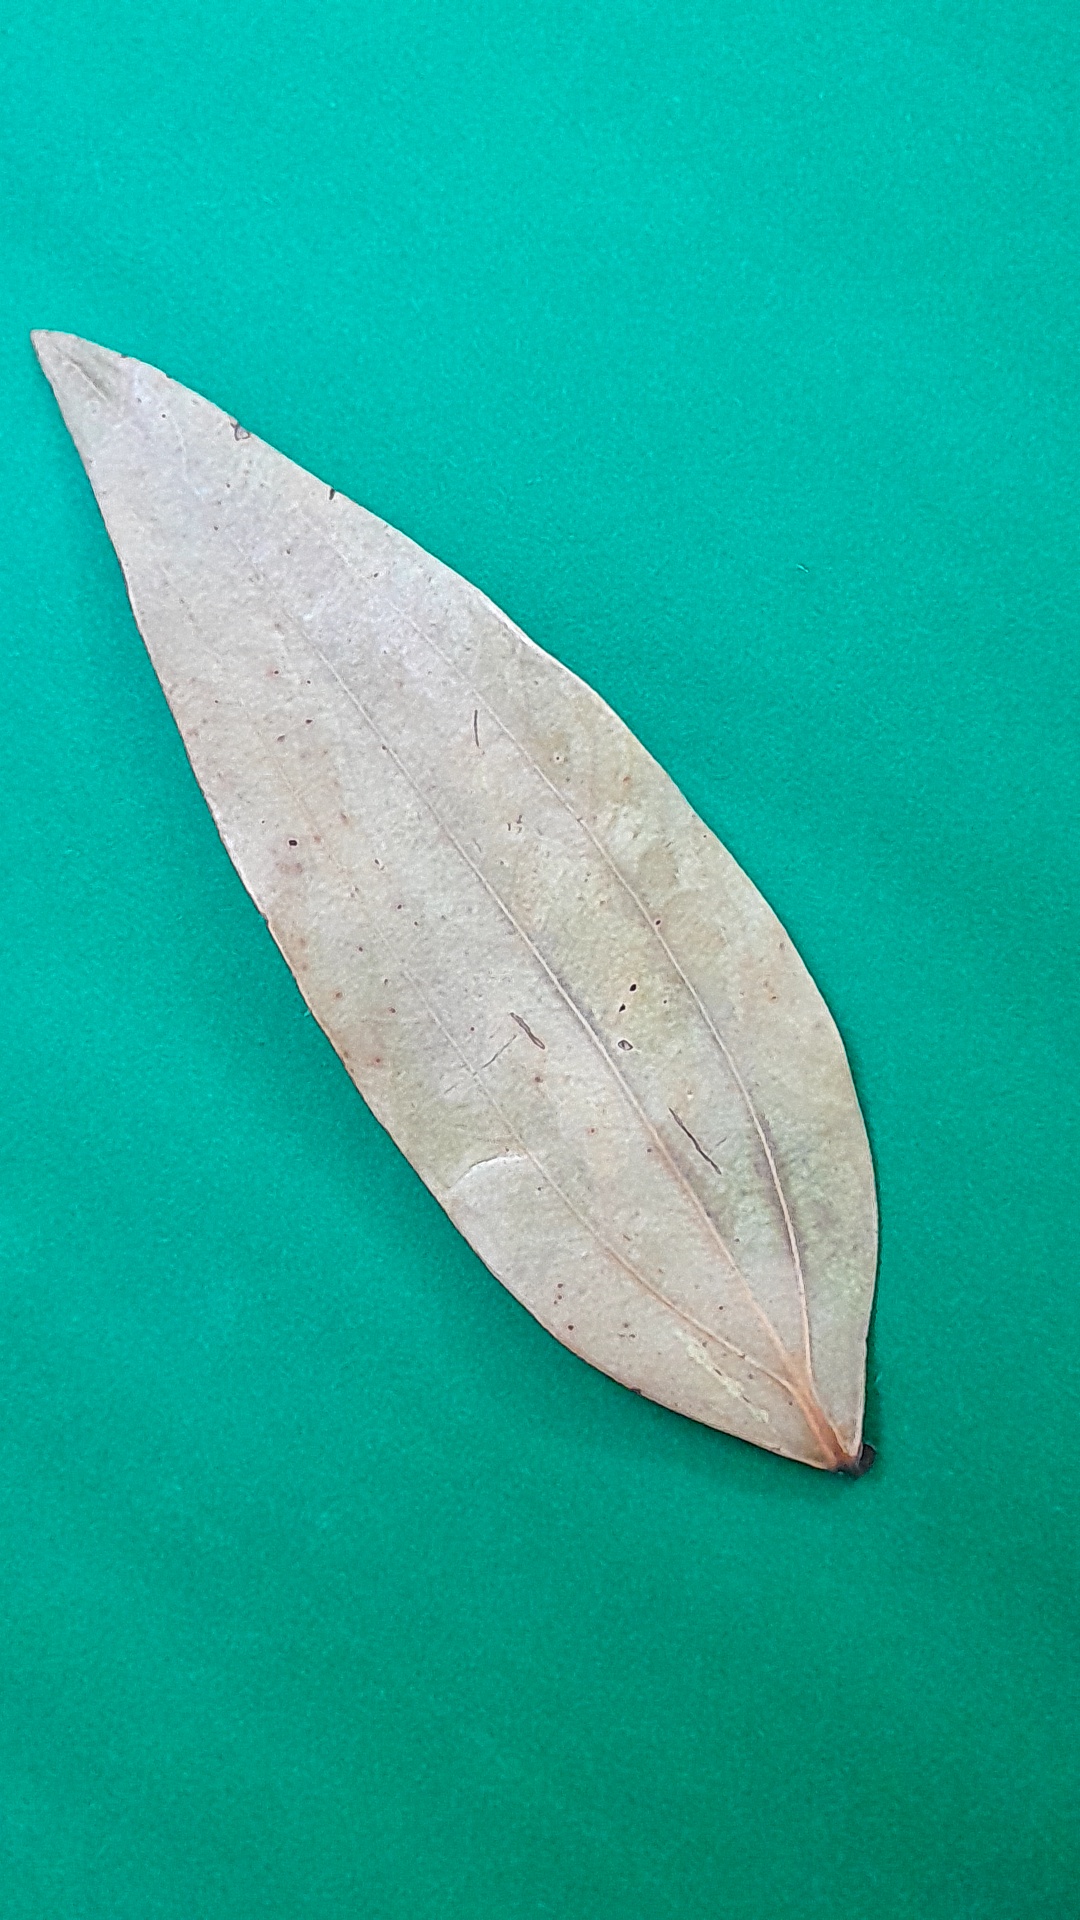
Label: Dry Leaf